Johann Peter Salomon

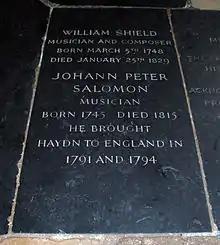
Memorial in south cloister of Westminster Abbey

Salomon's violin playing was highly regarded in his day; for a collection of reviews, see Robbins Landon (1976, 24–27). H.C. Robbins Landon also praises his personal qualities: "Salomon was not only a clever and sensitive impresario, he was also generous, scrupulously honest, and very efficient in business matters." Beethoven, who knew Salomon from his days in Bonn, wrote to Ries on hearing of his death, "Salomon's death grieves me much, for he was a noble man, and I remember him since I was a child."